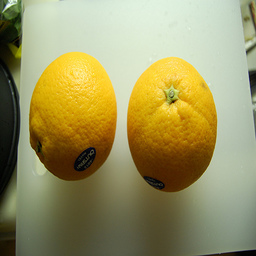
Label: peels